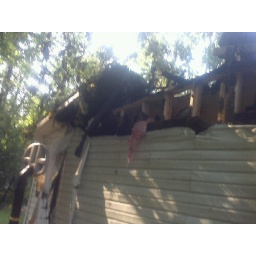
side of the house near where the fire started... the left side is above our daughters bedroom